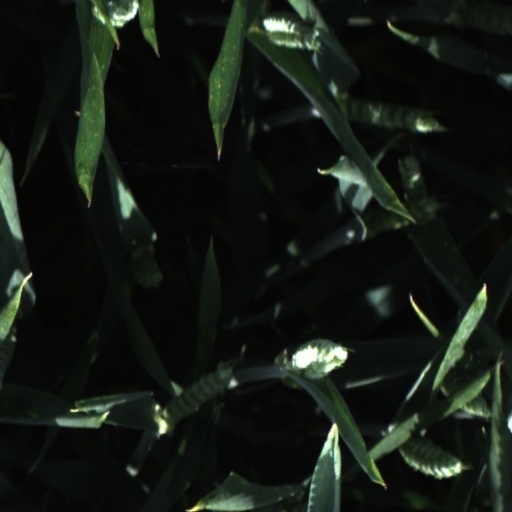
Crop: wheat